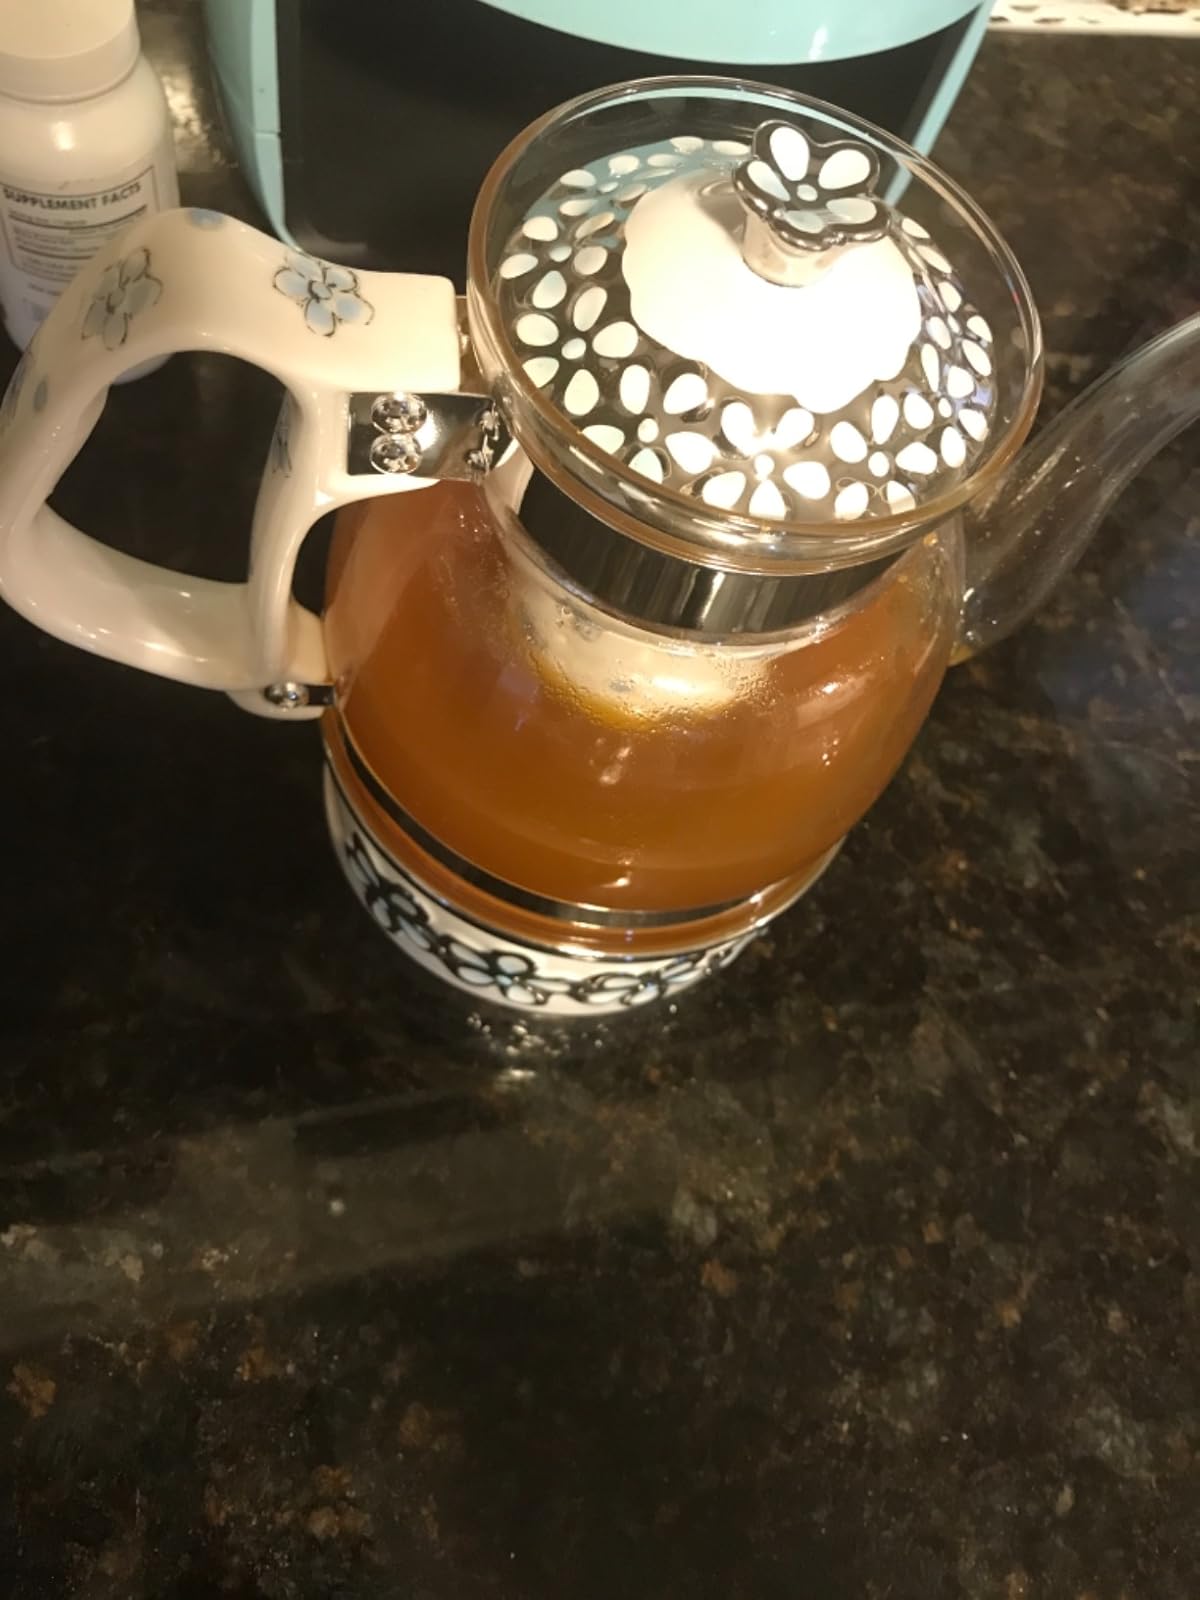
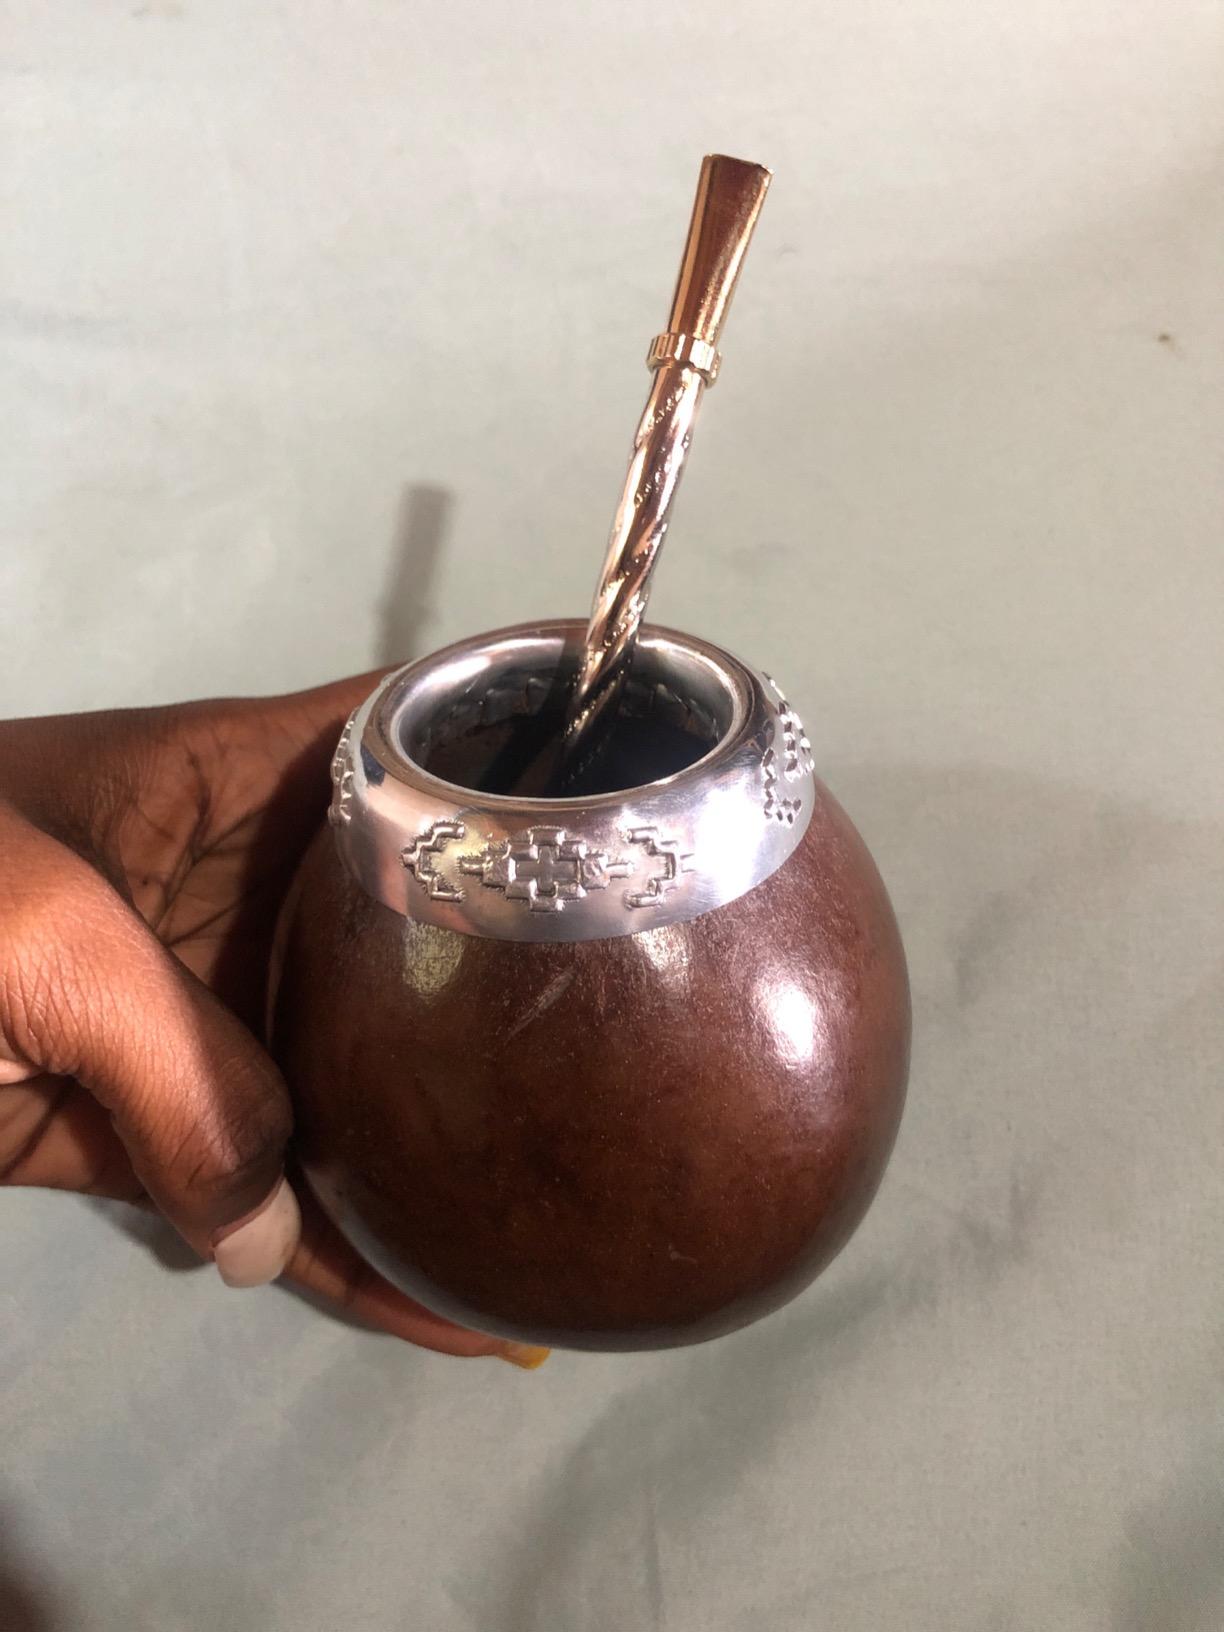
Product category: items_tea
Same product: no